Tom Kitt (politician)

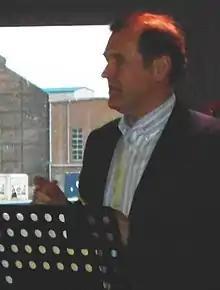
Kitt in 2012

Tom Kitt (born 11 July 1952) is an Irish former Fianna Fáil politician. He served as a Teachta Dála (TD) for the Dublin South constituency from 1987 to 2011, and a Minister of State from 1992 to 1994 and from 1997 to 2008.